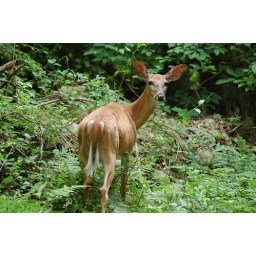
One of my favorite &amp;quot; drive by shootings&amp;quot; .This deer was standing next to the road in New City,NY.